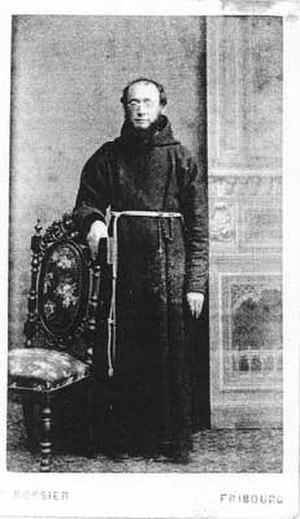
Pierre Joseph Rossier, né le 16 juillet 1829 à Grandsivaz en Suisse et mort le 22 octobre 1886 dans le 14ème arrondissement de Paris en France, est un photographe suisse, pionnier de la photographie en Asie. Ses photographies à l'albumine, ses stéréogrammes et ses cartes de visite représentent des portraits et des paysages naturels ou urbains.